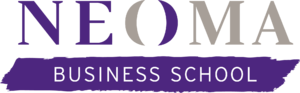
Logo Neoma BS